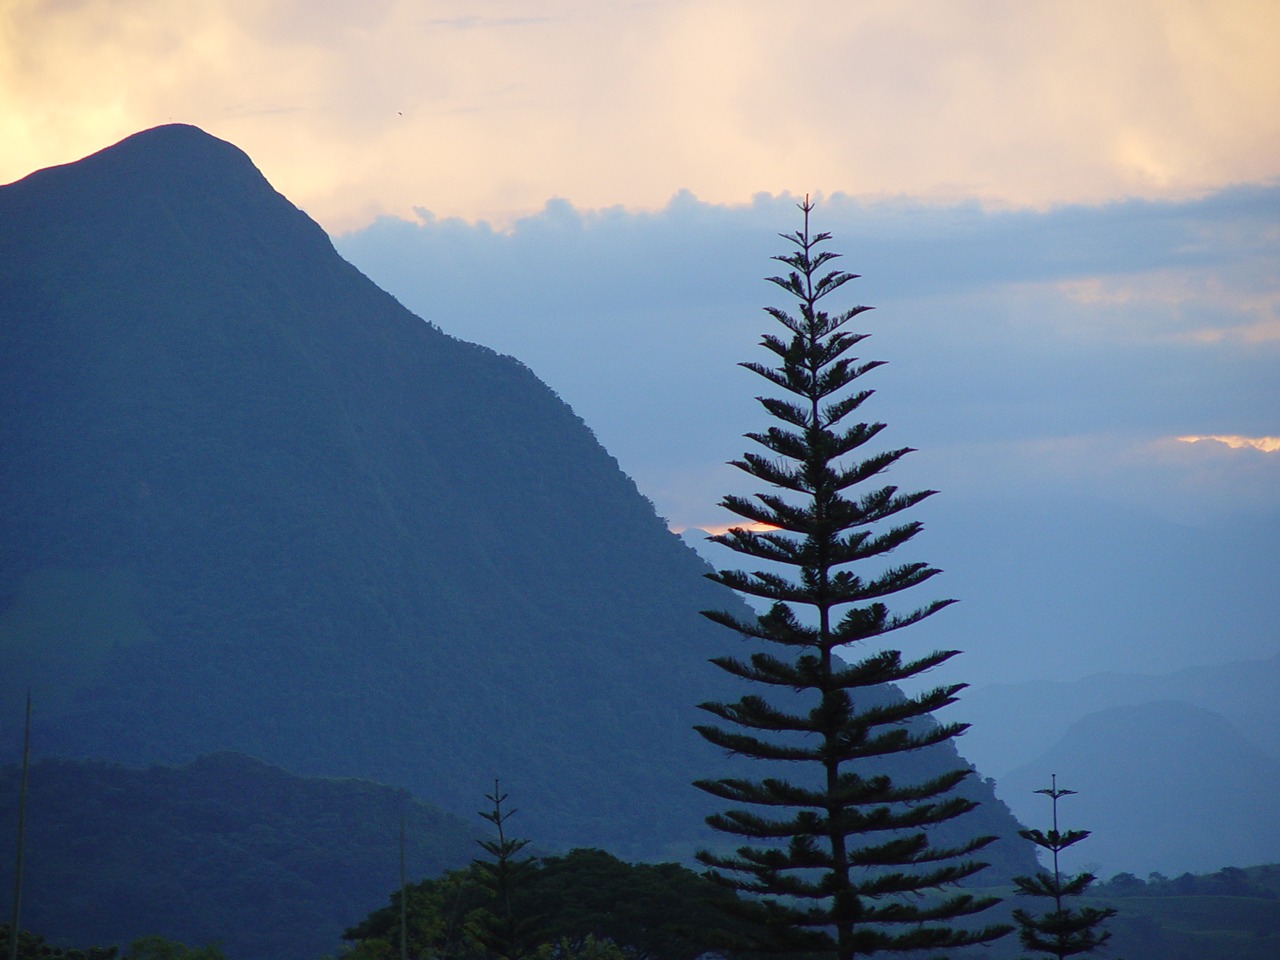
tree, wilderness, mountain, cloud, sunset, hill, lake, dawn, mountain range, venice, ridge, summit, ecosystem, colombia, in, landform, antioquia, geographical feature, atmospheric phenomenon, woody plant, mountainous landforms